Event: Nepal Earthquake
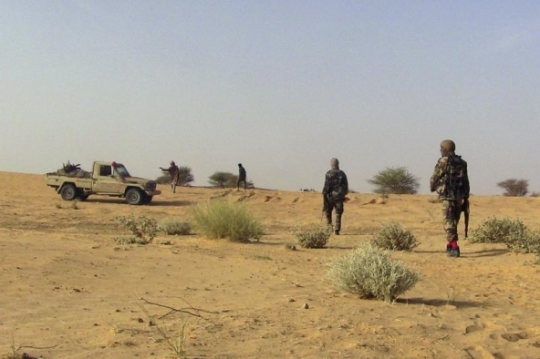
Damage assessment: no_damage